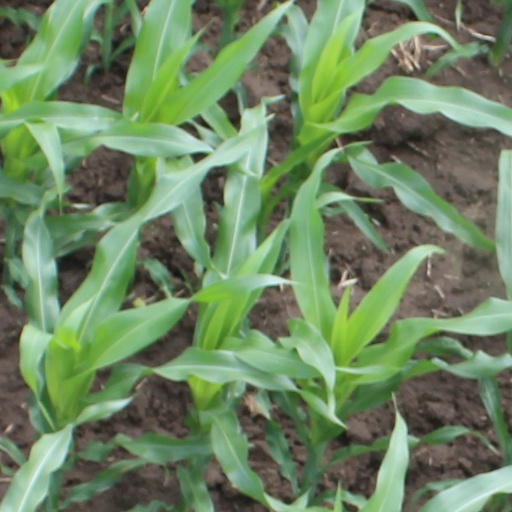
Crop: maize; corn